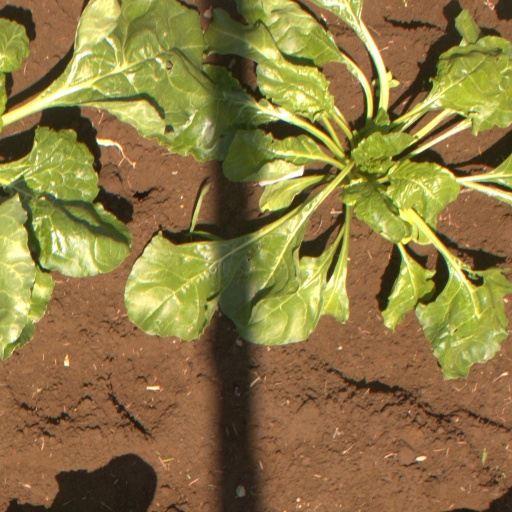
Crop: sugar beet